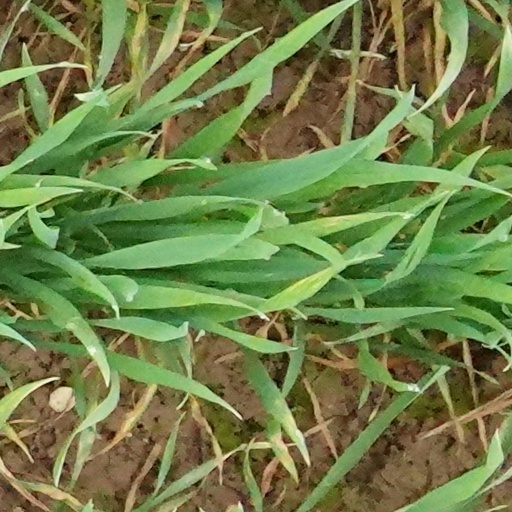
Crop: wheat